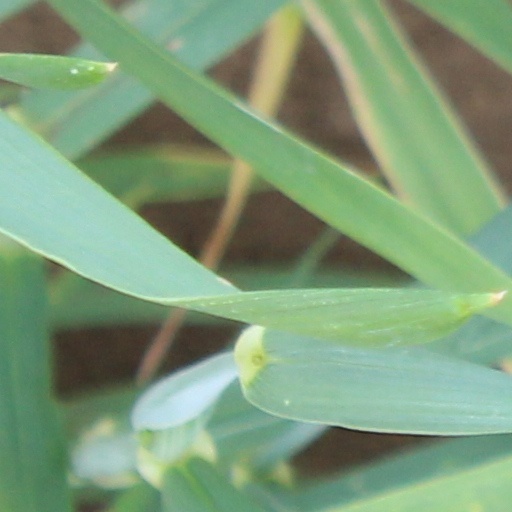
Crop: wheat